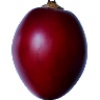
Label: Tamarillo 1